Sudirman

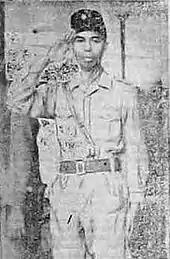
Sudirman, early 1946

After news of the atomic bombings of Hiroshima and Nagasaki reached the Indies in early August 1945, followed by the proclamation of Indonesian independence on 17 August, it was evident that Japanese control was weakening. Sudirman led a break out from the camp in Bogor. Although his fellow internees wanted to attack the Japanese soldiers, Sudirman convinced them against it. After ordering the others to their hometowns, Sudirman made his way to Jakarta and met with President Sukarno, who asked him to lead resistance against Japanese forces in the city. Unfamiliar with Jakarta, Sudirman refused, instead offering to lead forces in Kroya. He left for his former command on 19 August 1945. At the same time, Allied forces were in the process of retaking the Indonesian archipelago for the Netherlands. The first British forces arrived on 8 September 1945.